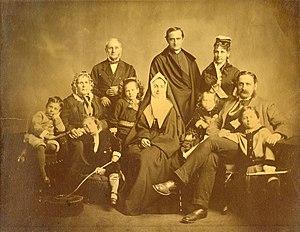
La famille Beaubien . - 1874 La photographie montre certains membres de la famille du docteur Pierre Beaubien et de son épouse, Justine Casgrain Beaubien. Ainsi on y voit en arrière-plan (de gauche à droite) le docteur Pierre Beaubien, le Père Charles Philippe Beaubien et Lauretta Stuart Beaubien (épouse de l’honorable Louis Beaubien). Au centre (de gauche à droite), Louis de Gaspé Beaubien, Justine Casgrain Beaubien, Marie Suzanne Beaubien, Sœur Marie Luce Beaubien, Pierre de Bellefeuille Beaubien, l’honorable Louis Beaubien et l’honorable Joseph Beaubien. Enfin, assis dans un fauteuil (à droite) on remarque le sénateur Charles Philippe Beaubien.
Pierre Beaubien, né le 13 août 1796 à Baie-du-Febvre et mort le 9 janvier 1881 à Outremont, est un médecin, homme politique et propriétaire foncier à Montréal.